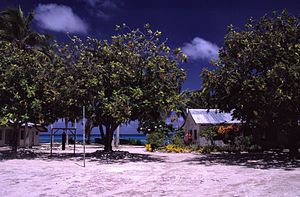
Tuvalu / Samfund / Uddannelse
Skole på Funafuti
Tuvalu er en østat i Polynesien i Stillehavet. Landet har 10.094 indbyggere, og er dermed den selvstændige stat i verden med tredje færrest indbyggere, efter Vatikanstaten og Nauru. Tuvalu består af ni beboede atoller spredt over et havområde på omkring 1,3 millioner km². Med et landareal på bare 26 km² er det verdens fjerde mindste uafhængige stat. De nærmeste øgrupper er Kiribati, Nauru, Samoa og Fiji.